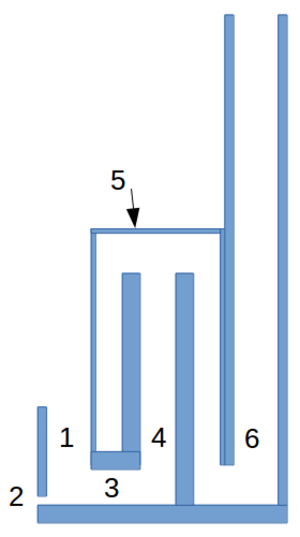
Le poêle de masse rocket est un type de foyer à bois performant. Il est appelé ainsi à cause du son qu'il produit en fonctionnant, semblable à celui d'une tuyère de fusée.